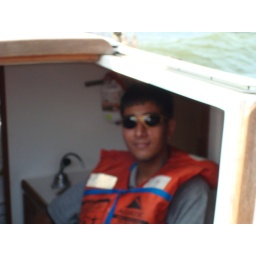
Thats Me, on the sailboat in the middle of water